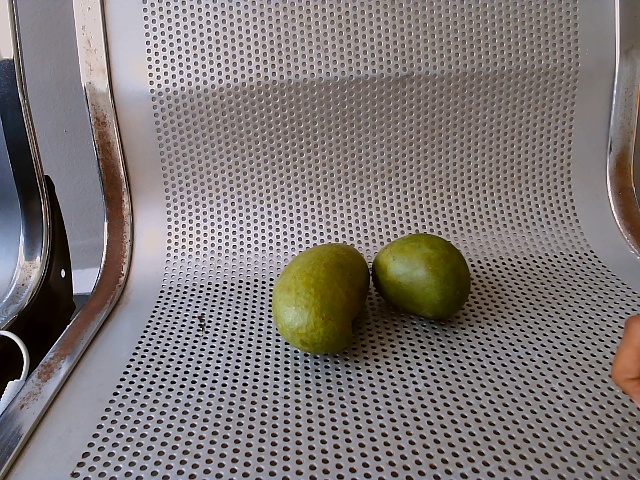
Label: Raw_Mango